Reuben Freeman House

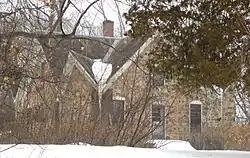
Freeman's eight-gabled fieldstone house in 2008

The Reuben Freeman House is a unique home, it sports eight gables and was built 1887 in Inver Grove Heights in the U.S. state of Minnesota. Freeman was a German immigrant farmer who collected stones from his acreage to build his coursed fieldstone house. Bottle glass adorns the masonry around the second-story windows, further proving his eccentricity.